SKAI (band)

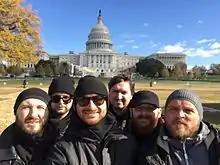
SKAI in Washington, 2016

November-December 2016 — as part of an international anniversary tour, the band visited 10 cities in the United States and Canada with a concert program «SKAI — New Life 15».